Dasham Avatar

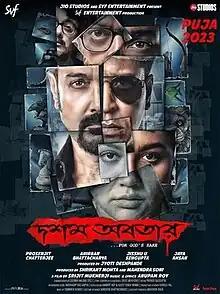
Theatrical release poster

Dasham Avatar...For God's Sake (... For God's Sake) is a 2023 Indian Bengali-language neo-noir buddy cop action thriller film written and directed by Srijit Mukherji. Produced by Shrikant Mohta, Mahendra Soni and Jyoti Deshpande under the banners of Shree Venkatesh Films and Jio Studios, the film serves the fourth installment in Mukherji's "Cop Universe". It stars Jisshu Sengupta in the titular role, alongside Prosenjit Chatterjee, Anirban Bhattacharya and Jaya Ahsan in lead roles. Set in the backdrop period 2003-2004 Kolkata, the film follows Prabir and Poddar, two serial-killing experts from Lalbazar, being hired to solve several gruesome murders of people involved with corruptions, where the killer claims himself to be the Kalki Avatar.